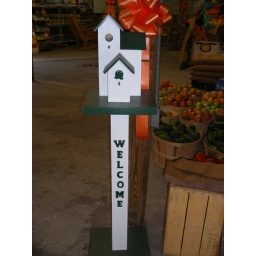
Larry in the bird house in TN